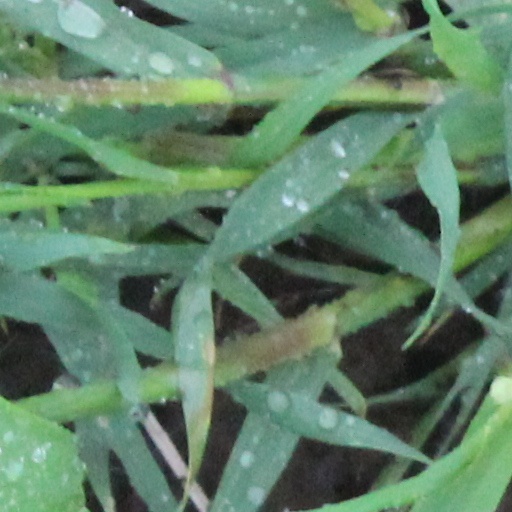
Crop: wheat